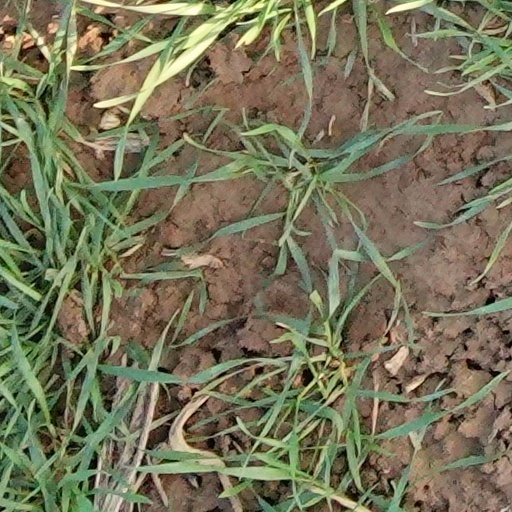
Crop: wheat